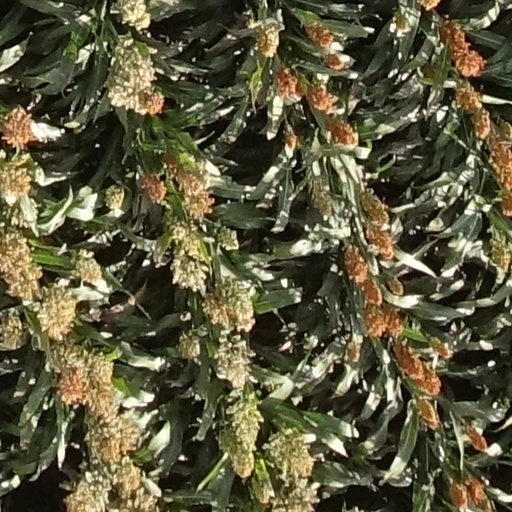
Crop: sorghum